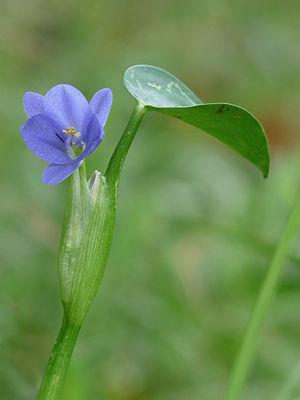
La famille des Pontederiaceae regroupe des plantes monocotylédones ; elle comprend une trentaine d'espèces réparties entre 5 et 9 genres.